Vike Church

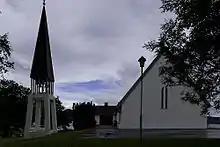
View of the church

Vike Church is a parish church of the Church of Norway in Vestnes Municipality in Møre og Romsdal county, Norway. It is located in the village of Vikebukt. It is the church for the Vike parish which is part of the Indre Romsdal prosti (deanery) in the Diocese of Møre. The white, brick church was built in a long church style in 1970 using plans drawn up by the architect Olav Solheim. The church seats about 200 people.